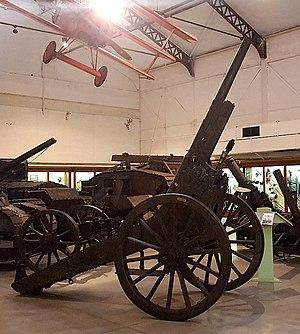
intérieur du Musée royal de l'armée et de l'histoire militaire, Wiki Loves Art, Bruxelles, Belgique